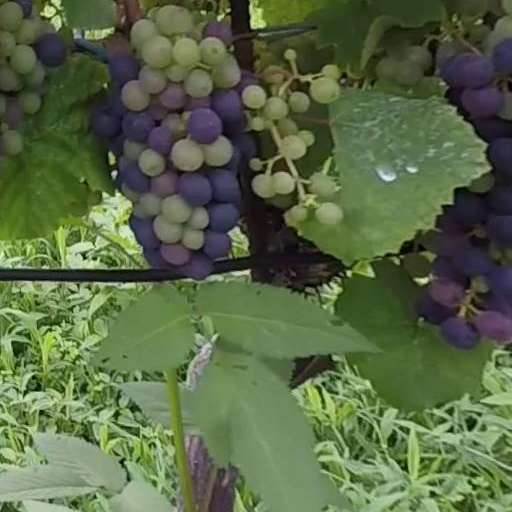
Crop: grape